Cucuteni

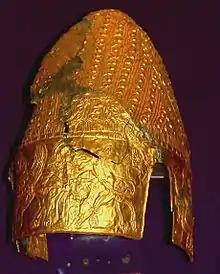
Dacian helmet from Cucuteni Baiceni Royal Tomb

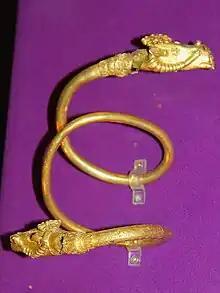
Dacian bracelet from Cucuteni Baiceni Royal Tomb

A trove of ancient artifacts was discovered in Cucuteni in 1884. It was determined that these artifacts had been produced by an ancient people whose existence and culture had previously been unknown to modern scholars. Those scholars named the newly discovered ancient culture the Cucuteni culture, after the name of the village in which artifacts of that culture had first been discovered.